Ichikawa En'ō II

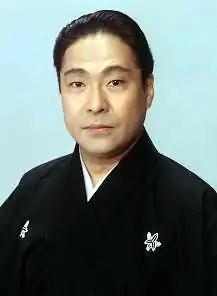

, better known by the stage name , was a Japanese kabuki actor, famous for his love of "keren" (stage tricks). He was considered the king of "chūnori"; he flew out over the audience, held aloft on strings, over 5000 times.